Annemasse

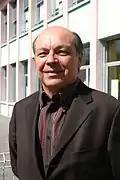
Mayor Christian Dupessey, 2009

The urban area of Annemasse, the agglomeration community of Annemasse – Les Voirons, which consists of twelve communes, is the second largest agglomeration in the Haute-Savoie department in terms of population, after the Grand Annecy (Greater Annecy). The Hôtel de Ville (town hall) was completed in 1885.